Odoardo Fialetti

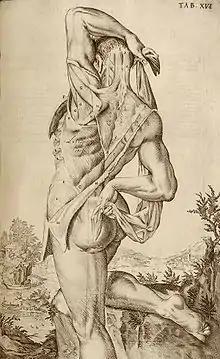
Odoardo Fialetti, Copperplate engraving in "Tabulae Anatomicae" by the Italian anatomist Giulio Casserio. Venice, 1627. National Library of Medicine

Odoardo Fialetti (18 July 1573 – 1638?) was an Italian painter and printmaker who began his training during the late Renaissance, and showed distinct mannerist sensibilities in his mid-career, adopting a much looser and more dynamic style in his later life.